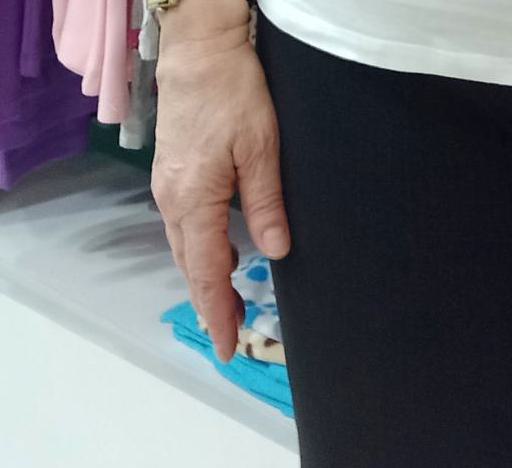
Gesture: no_gesture